Riccardoella limacum

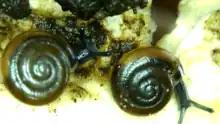
"Riccardoella limacum" infesting an "Oxychilus" sp. snail

Riccardoella limacum or the white snail mite is a member of the Acari (mite) family which is parasitic primarily on snails. Slug mites are very small (less than 0.5 mm in length), white, and can be seen to move very rapidly over the surface of their host, particularly under the shell rim and near the pulmonary aperture. While once thought to be benign mucophages, more recent studies have shown that they actually subsist on the host's blood, and may bore into the host's body to feed.